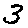
Label: 3